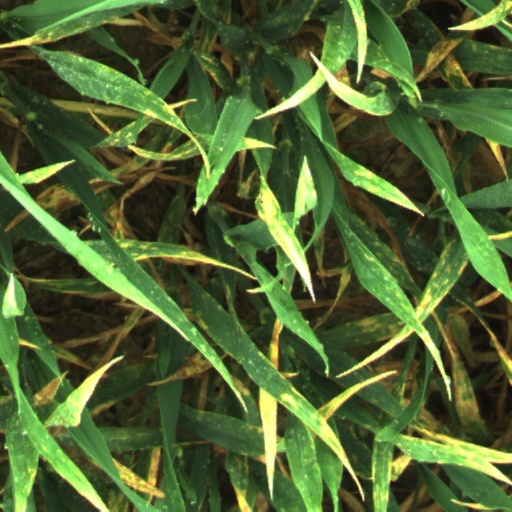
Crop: wheat